Operation Goodwood

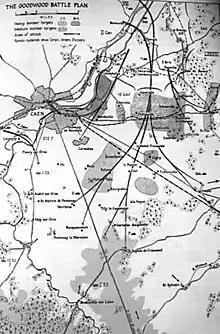

Shortly after the capture of northern Caen, the British mounted a raid against the Colombelles steelworks complex to the north-east of the city, which was a failure. The factory area remained in German hands, its tall chimneys providing observation posts that overlooked the Orne bridgehead. At 01:00 on 11 July, elements of the 153rd (Highland) Infantry Brigade, supported by Sherman tanks of the 148th Regiment Royal Armoured Corps, moved against the German position. The intention was to secure the area for troops from the Royal Engineers to destroy the chimneys before retiring. At 05:00, the British force was ambushed by Tiger tanks and was forced to withdraw after losing nine tanks. The Second Army launched two preliminary operations; according to General Bernard Montgomery, their purpose was to "engage the enemy in battle unceasingly; we must 'write off' his troops; and generally we must kill Germans". Historian Terry Copp called this the moment where the Normandy campaign became a battle of attrition.